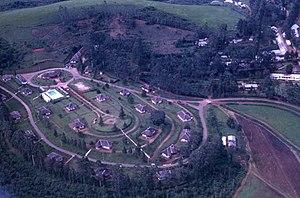
L’Université de Dschang est une institution publique dont l’essentiel des infrastructures est localisé dans la ville de Dschang, dans le Département de la Menoua, de la Région de l’Ouest Cameroun.